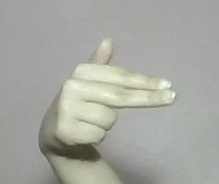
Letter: ghain